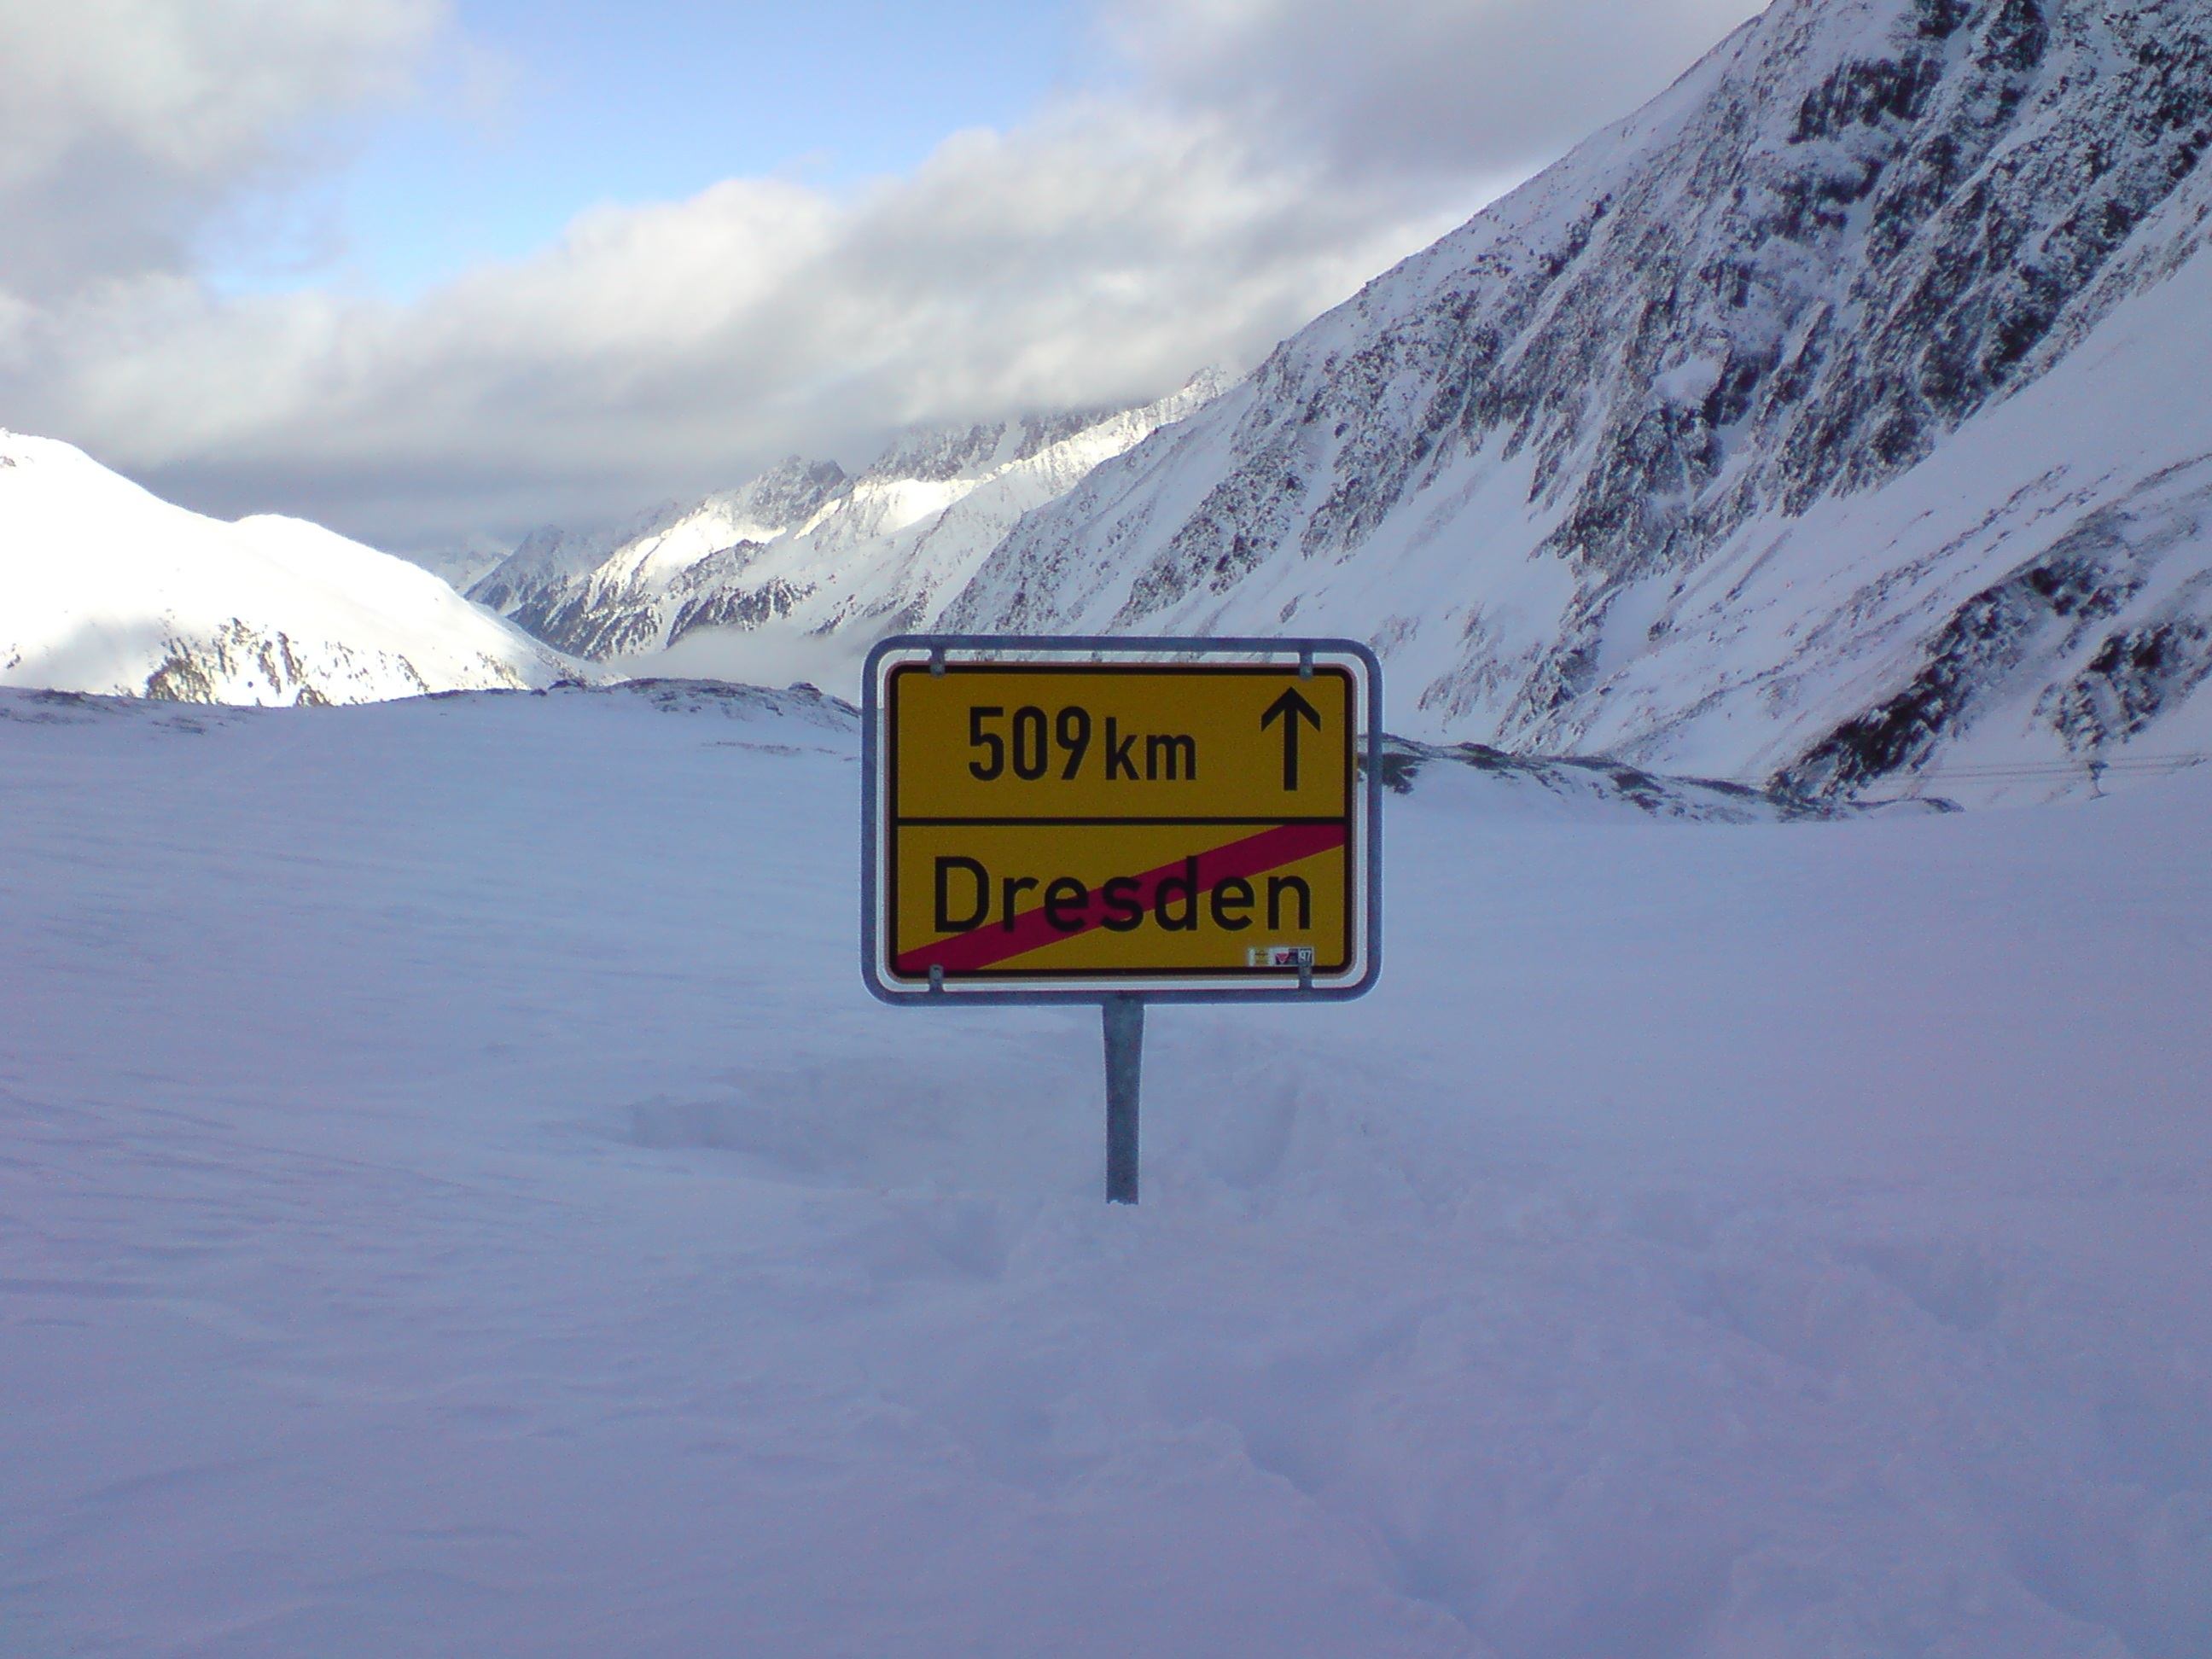
mountain, snow, winter, mountain range, weather, alpine, arctic, season, summit, sports equipment, alps, piste, dresden, tyrol, landform, mountain pass, mountainous landforms, geological phenomenon, stubay